SS Hobbs Victory

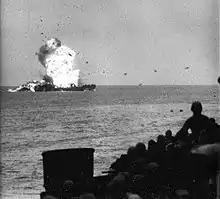
SS Hobbs Victory on fire on April 6, 1945 off Kerama Islands, Okinawa

SS "Hobbs Victory" was a cargo Victory ship built for World War II under the Emergency Shipbuilding program. "Hobbs Victory", was launched on January 9, 1945 by Permanente Metals Corporation, Richmond, California and completed on January 9, 1945. She was built in just 87 days. She was operated by the Sudden & Christenson for the United States Maritime Commission.